Apatosaurus

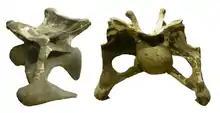
Cervical vertebra of "A. ajax" (holotype, YPM 1860) in side and anterior view

Like those of other sauropods, the neck vertebrae are deeply bifurcated; they carried neural spines with a large trough in the middle, resulting in a wide, deep neck. The vertebral formula for the holotype of "A.louisae" is 15cervicals, 10dorsals, 5sacrals, and 82caudals. The caudal vertebra number may vary, even within species. The cervical vertebrae of "Apatosaurus" and "Brontosaurus" are stouter and more robust than those of other diplodocids and were found to be most similar to "Camarasaurus" by Charles Whitney Gilmore. In addition, they support cervical ribs that extend farther towards the ground than in diplodocines, and have vertebrae and ribs that are narrower towards the top of the neck, making the neck nearly triangular in cross-section. In "Apatosaurus louisae", the atlas-axis complex of the first cervicals is nearly fused. The dorsal ribs are not fused or tightly attached to their vertebrae and are instead loosely articulated. "Apatosaurus" has ten dorsal ribs on either side of the body. The large neck was filled with an extensive system of weight-saving air sacs. "Apatosaurus", like its close relative "Supersaurus", has tall neural spines, which make up more than half the height of the individual bones of its vertebrae. The shape of the tail is unusual for a diplodocid; it is comparatively slender because of the rapidly decreasing height of the vertebral spines with increasing distance from the hips. "Apatosaurus" also had very long ribs compared to most other diplodocids, giving it an unusually deep chest. As in other diplodocids, the tail transformed into a whip-like structure towards the end.